List of Billboard Latin Pop Airplay number ones of 2000

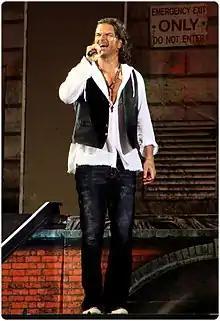
A young man singing in a concert.

Latin Pop Airplay (formerly designated as Hot Latin Pop Tracks) is a chart published by "Billboard" magazine that ranks the top-performing songs (regardless of genre or language) on Latin pop radio stations in the United States, based on weekly airplay data compiled by Nielsen's Broadcast Data Systems. It is a subchart of Hot Latin Songs (formerly known as Hot Latin Tracks), which lists the best-performing Spanish-language songs in the country. In 2000, eight songs topped the chart, in 52 issues of the magazine.